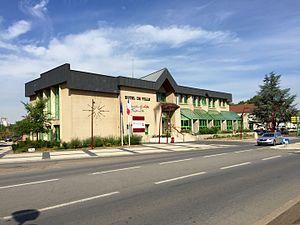
Hôtel de ville de Maizières-lès-Metz
Maizières-lès-Metz est une commune française située dans le département de la Moselle et le pays messin en Lorraine. Elle est chef-lieu de canton et appartient à l'arrondissement de Metz.